Bennetts End

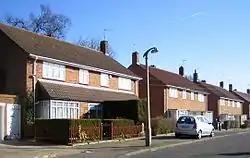
Post war new town housing in Bennetts End

A feature of the new town was a number of local neighbourhood shopping centres in addition to the main town centre. In Bennetts End this became the Bennetts Gate shopping centre, which faces competition from several major retail outlets in the town centre. The first shops opened at the Bennetts Gate shopping centre in 1954; until then, mobile vans served the district. A purpose built pub, 'The Golden Cockerel' was also opened in 1954. A smaller parade of shops at the bottom of Barnacres Road called 'The Denes' opened in 1955. Housing is mostly brick built two and three-bedroom terraced houses. The notable curved terrace called Long John, designed by Geoffry Jellicoe and partners has a hint of Georgian style.